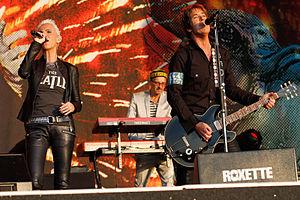
Roxette est un groupe de pop rock suédois, originaire d'Halmstad. Il comprend Marie Fredriksson et Per Gessle. Formé en 1986, le duo atteint le succès international à la fin des années 1980 avec la sortie de l'album Look Sharp!. L'album suivant, Joyride, publié en 1991, dépasse le succès que son prédécesseur. Roxette s'est classé 19 fois dans les 40 premiers du UK Singles Chart, et a atteint 4 fois le sommet du Billboard Hot 100 avec les chansons The Look, Listen to Your Heart, It Must Have Been Love, et Joyride.